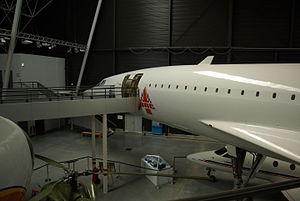
Passerelle d'accès au Concorde F-WTSB.
Aeroscopia est un musée aéronautique français implanté à Blagnac, près du site AéroConstellation, et accueille notamment deux exemplaires du Concorde, dont l'ouverture a eu lieu le 14 janvier 2015.